Fontanilla

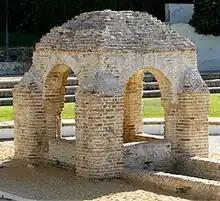
The "Fontanilla", in Palos de la Frontera.

The Fontanilla is the former public fountain of Palos de la Frontera in Spain where, according to tradition, these fountains provided the water for the ships of Christopher Columbus's first voyage—the "Santa María", the "Niña", and the "Pinta"—when, on 3 August 1492, they departed from Palos de la Frontera, captained by Columbus and by Palos's own Pinzón Brothers upon the voyage widely considered to have led the "discovery" of what historians term the "New World".